Khulna Public College

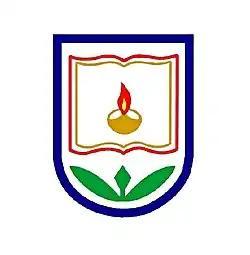
College Logo

Khulna Public College or KPC, formerly known as Sundarban Boys' Public School and College, is an autonomous educational institution directly administered by the Ministry of Education in Boyra, Khulna, Bangladesh. It offers education for 3rd through 12th grade. It is an educational institution only for boys. In 2015, KPC was named The Best Digital Educational Institution of Khulna zone.